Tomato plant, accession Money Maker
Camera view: horizontal (90 deg, fisheye); turntable rotation: 60 degrees
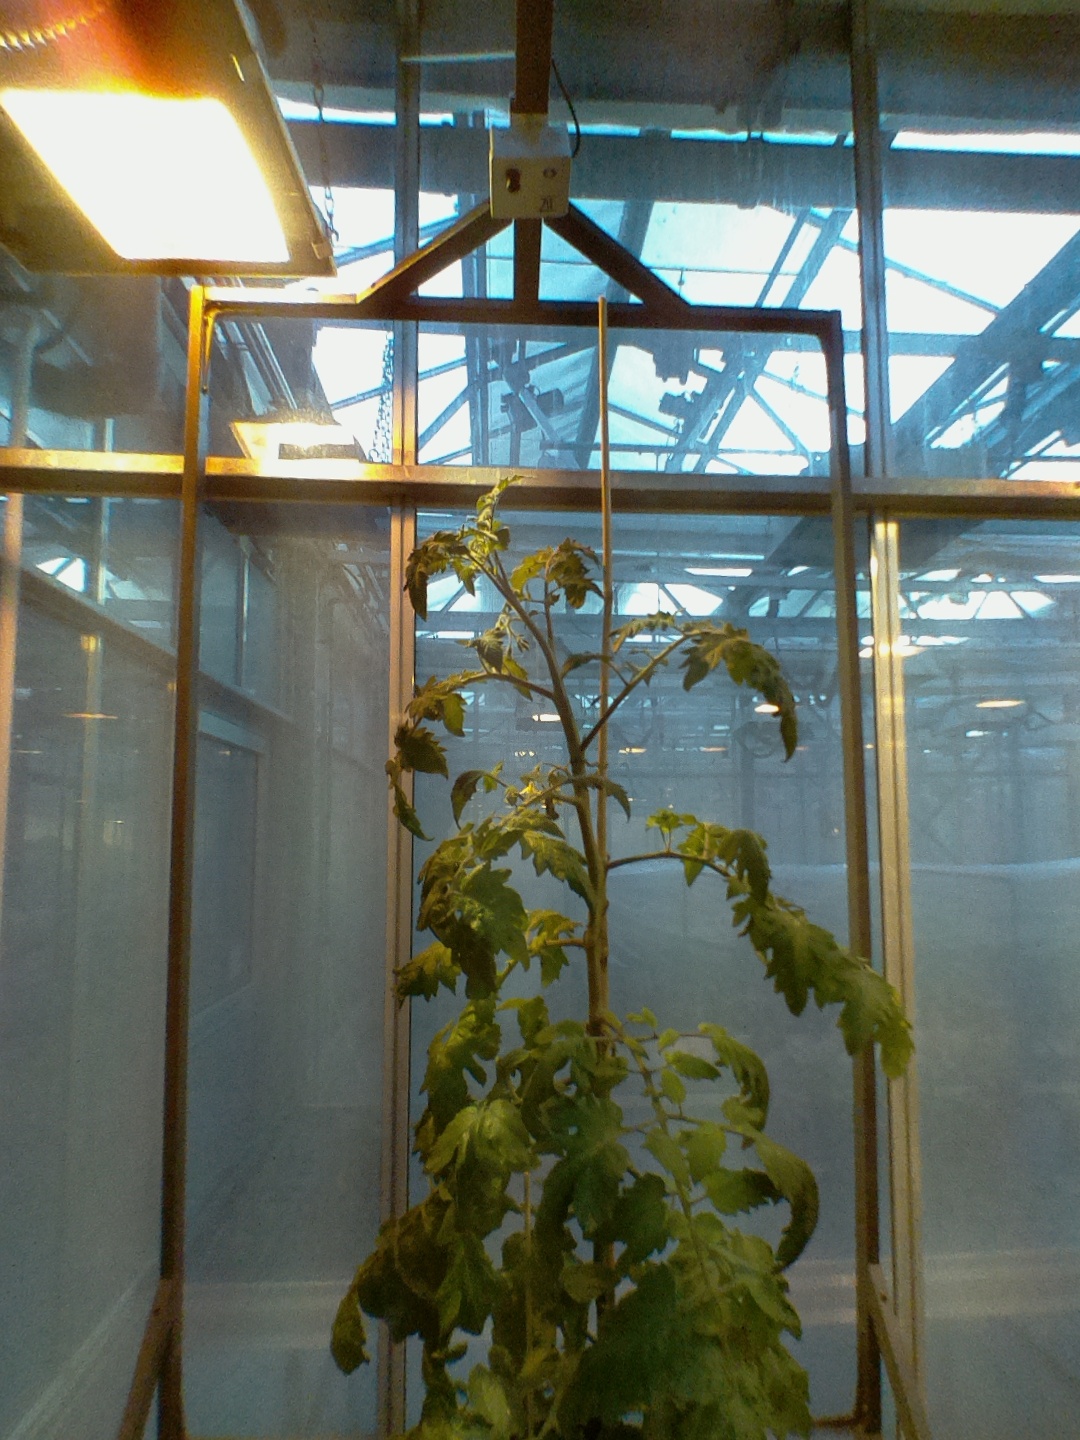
BBCH growth stage 68: Full flowering, 80%-90% of flowers open, more petals falling